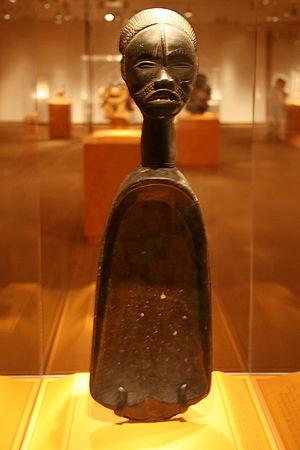
Les Wés sont un peuple africain vivant dans l'ouest de la Côte d'Ivoire et dans l'est du Libéria où ils sont plus généralement appelés Krous.
Le peuple Krou est un groupe ethnique d'Afrique de l'Ouest installé principalement dans les actuels États de Côte d'Ivoire et du Liberia, de part et d'autre du fleuve Cavally, sur un territoire s'étendant des vallées sud des montagnes guinéo-ivoiriennes, jusqu'à l'océan Atlantique.